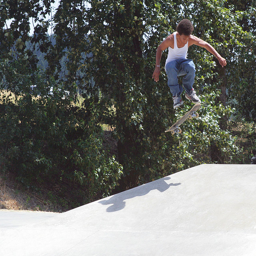
A skateboarder leaps into the air with his skateboard underfoot.
A person jumping up into the air on a skateboard.
A person doing a high jump on a skateboard.
A man flying through the air while riding a skateboard.
A man performing a jump on a skateboard ramp.